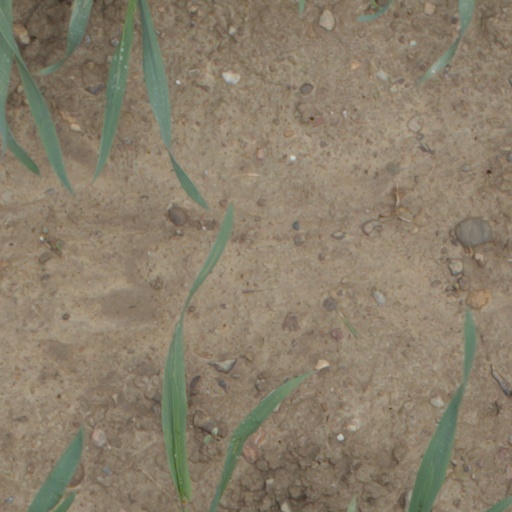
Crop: wheat